Neanderthal Man: In Search of Lost Genomes

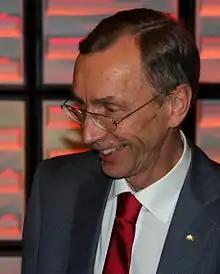
Pääbo in 2014

Pääbo describes his early interest in Egyptology, and how his work in sequencing the DNA of a mummy led him into evolutionary anthropology. He touches upon his personal life, reflecting on his father, the chemist Sune Bergström, with whom he had a relatively distant relationship, and on his own marriage and son. He describes the emergence and development of the field of evolutionary genetics, and contributions to it made by himself and colleagues. Much of the book is devoted to his research team's efforts at the Max Planck Institute for Evolutionary Anthropology towards mapping the Neanderthal genome as part of the Neanderthal genome project. This work brought Pääbo international fame and recognition with the publication of an initial draft of the genome in the journal "Science" in 2010, followed by a more complete analysis in 2013. Around this time, Pääbo and his team at Max Planck also sequenced the genome of an unknown hominin, now known as the Denisovans. The events of this discovery are covered in the last chapter of the book.